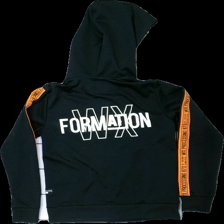
View: back
Type: Hoodie
Category: Children
Brand: Kappahl
Brand text on label: WOXO 720
Colors: Black, Orange, White
Material: 100% poly
Pattern: Logo print
Cut: Regular
Size: 146
Damage: pulled thread
Damage location: middle right
Damage 2: friction damage
Damage 2 location: bottom right
Price range: 50-100
Recommended usage: Reuse
Description: Black hoodie with zipper from WOXO 720 by Kappahl, size 146/152. Poor condition.